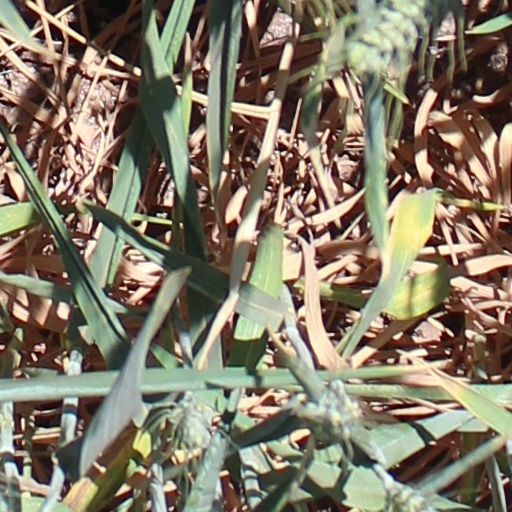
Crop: wheat